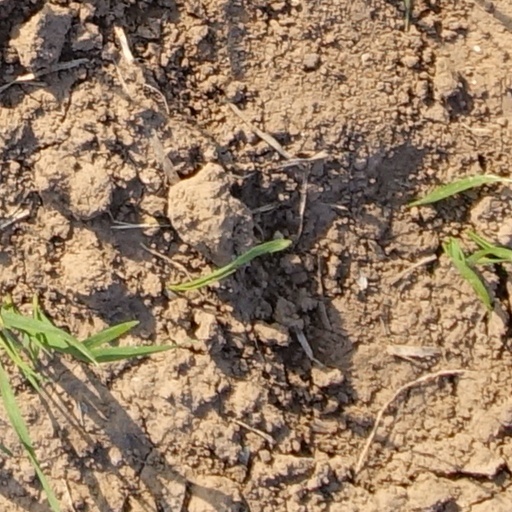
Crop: wheat